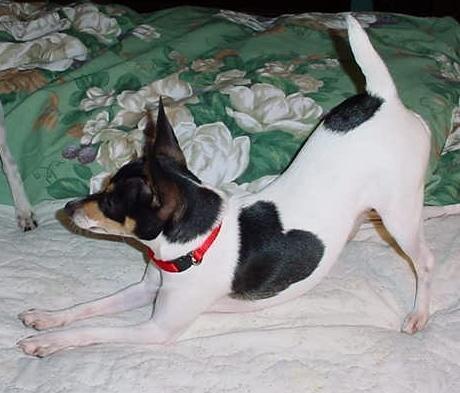
toy_terrier